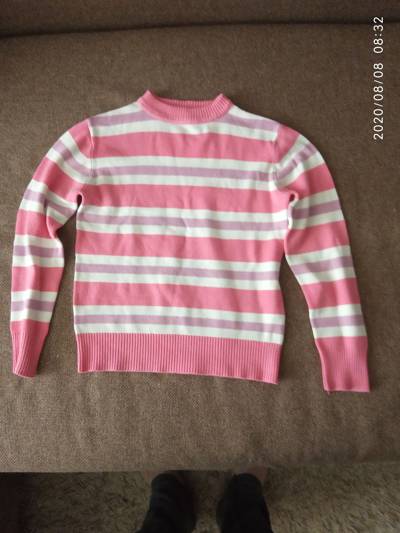
Waste category: clothes